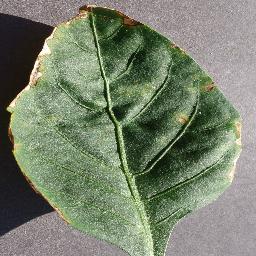
Label: Pepper,_bell___Bacterial_spot